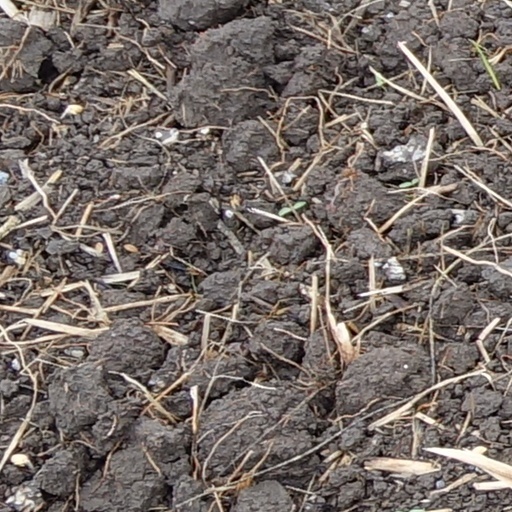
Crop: wheat